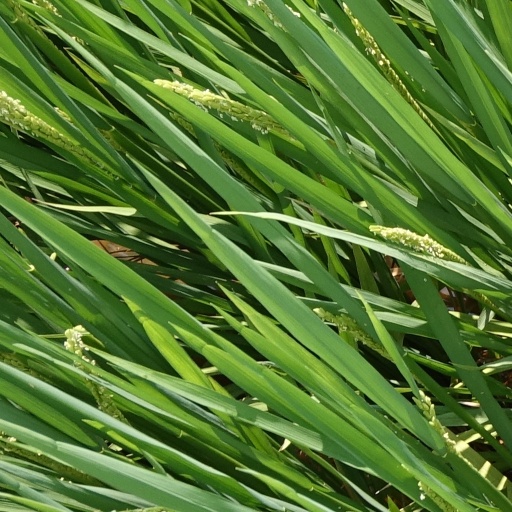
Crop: rice